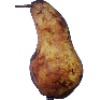
Label: pear_abate